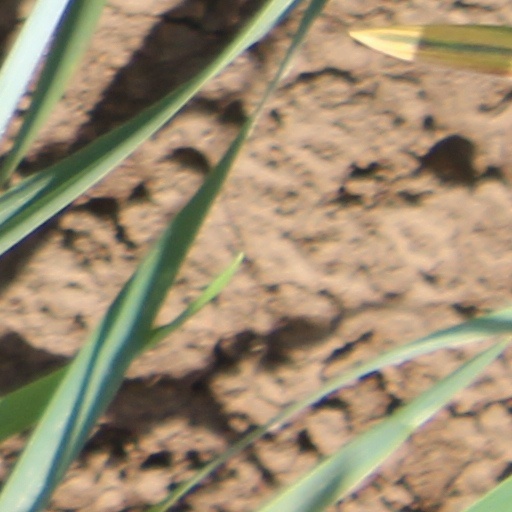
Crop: wheat